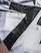
Number: 7